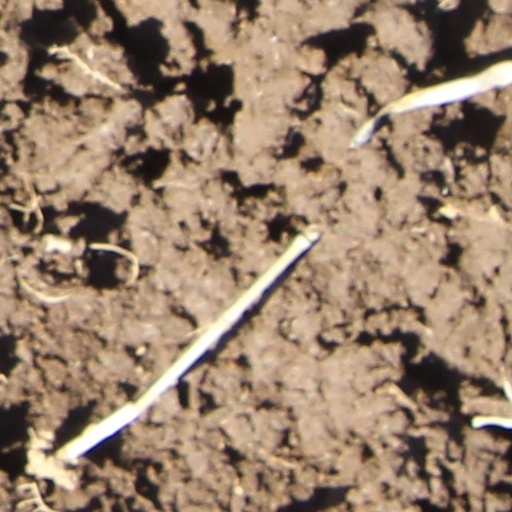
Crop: wheat